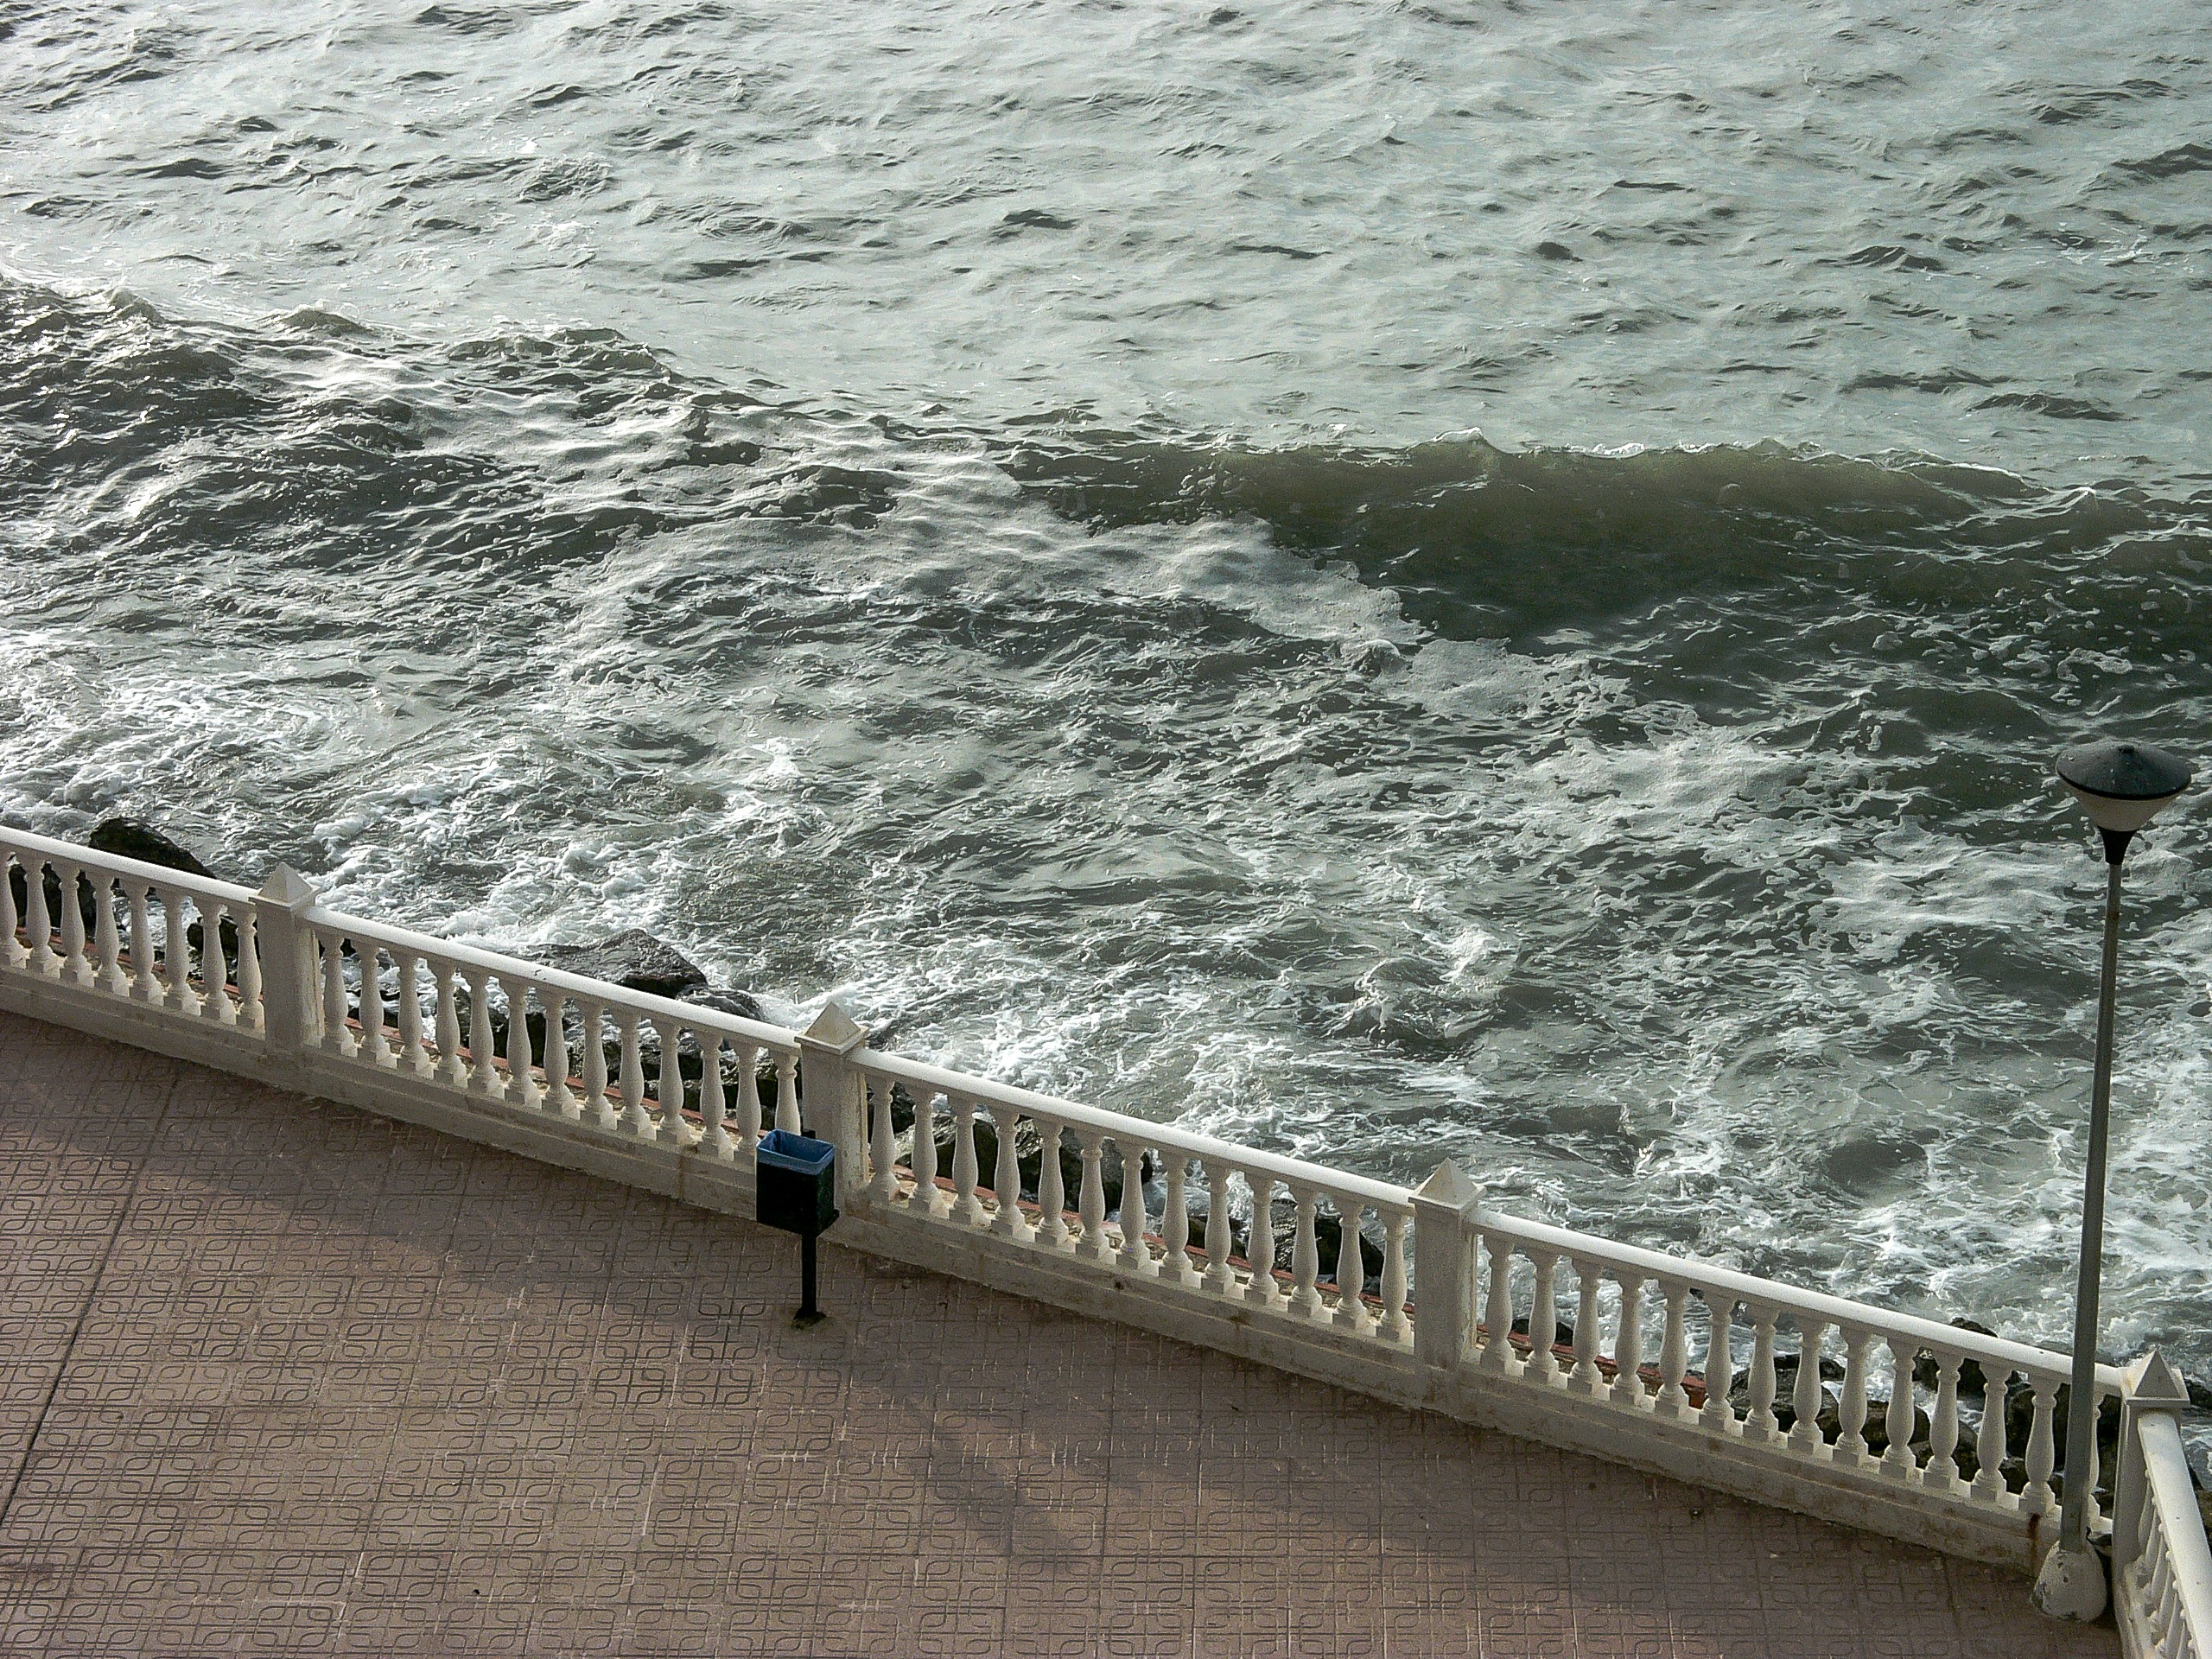
beach, sea, coast, bridge, wave, coastal, pier, walk, mediterranean, vehicle, weather, blue, rocks, waves, landscapes, alicante, promenade, mediterranean sea